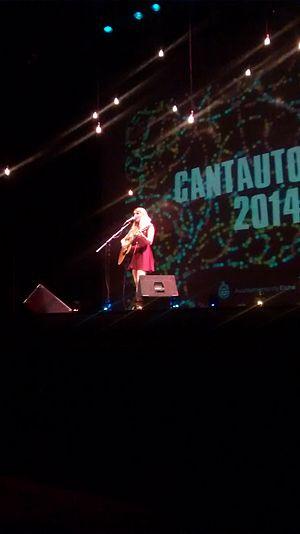
Zahara, de son nom complet María Zahara Gordillo Campos, née le 10 septembre 1983 à Úbeda, Jaén, est une chanteuse et auteure-compositrice-interprète espagnole.